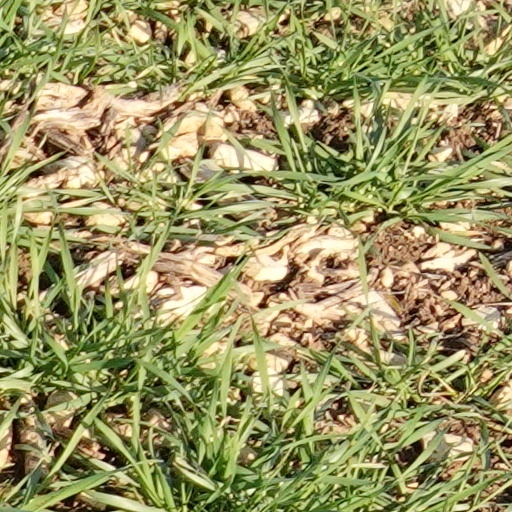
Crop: wheat